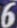
Number: 6